Eagan, Minnesota

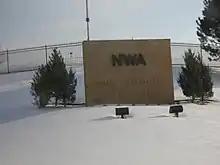
Northwest Airlines headquarters in Eagan, now site of the Minnesota Vikings practice facilities

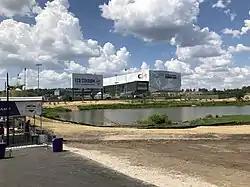
Twin Cities Orthopedics Performance Center, home of the Minnesota Vikings practice facilities

Eagan is home to legal publisher West, part of Thomson Reuters (5,000 Eagan based employees), Blue Cross Blue Shield of Minnesota (3,900 employees), Scantron, and Coca-Cola's Midwest bottling facility (900 employees). The sparsely populated northern portions of the city, being convenient to freeways and MSP Airport, are also home to a number of warehouses and distribution centers, including Minnesota's largest UPS hub (1,400 employees).